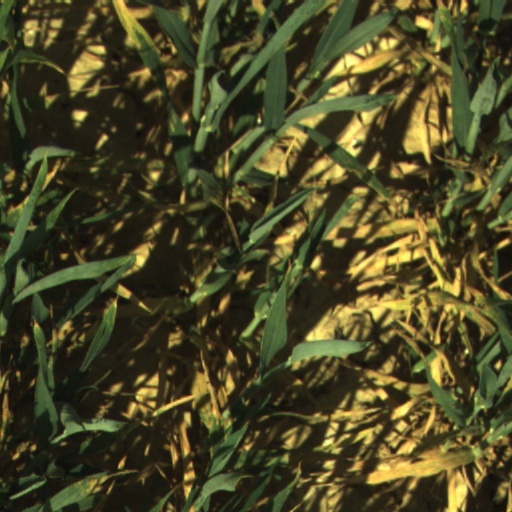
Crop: wheat